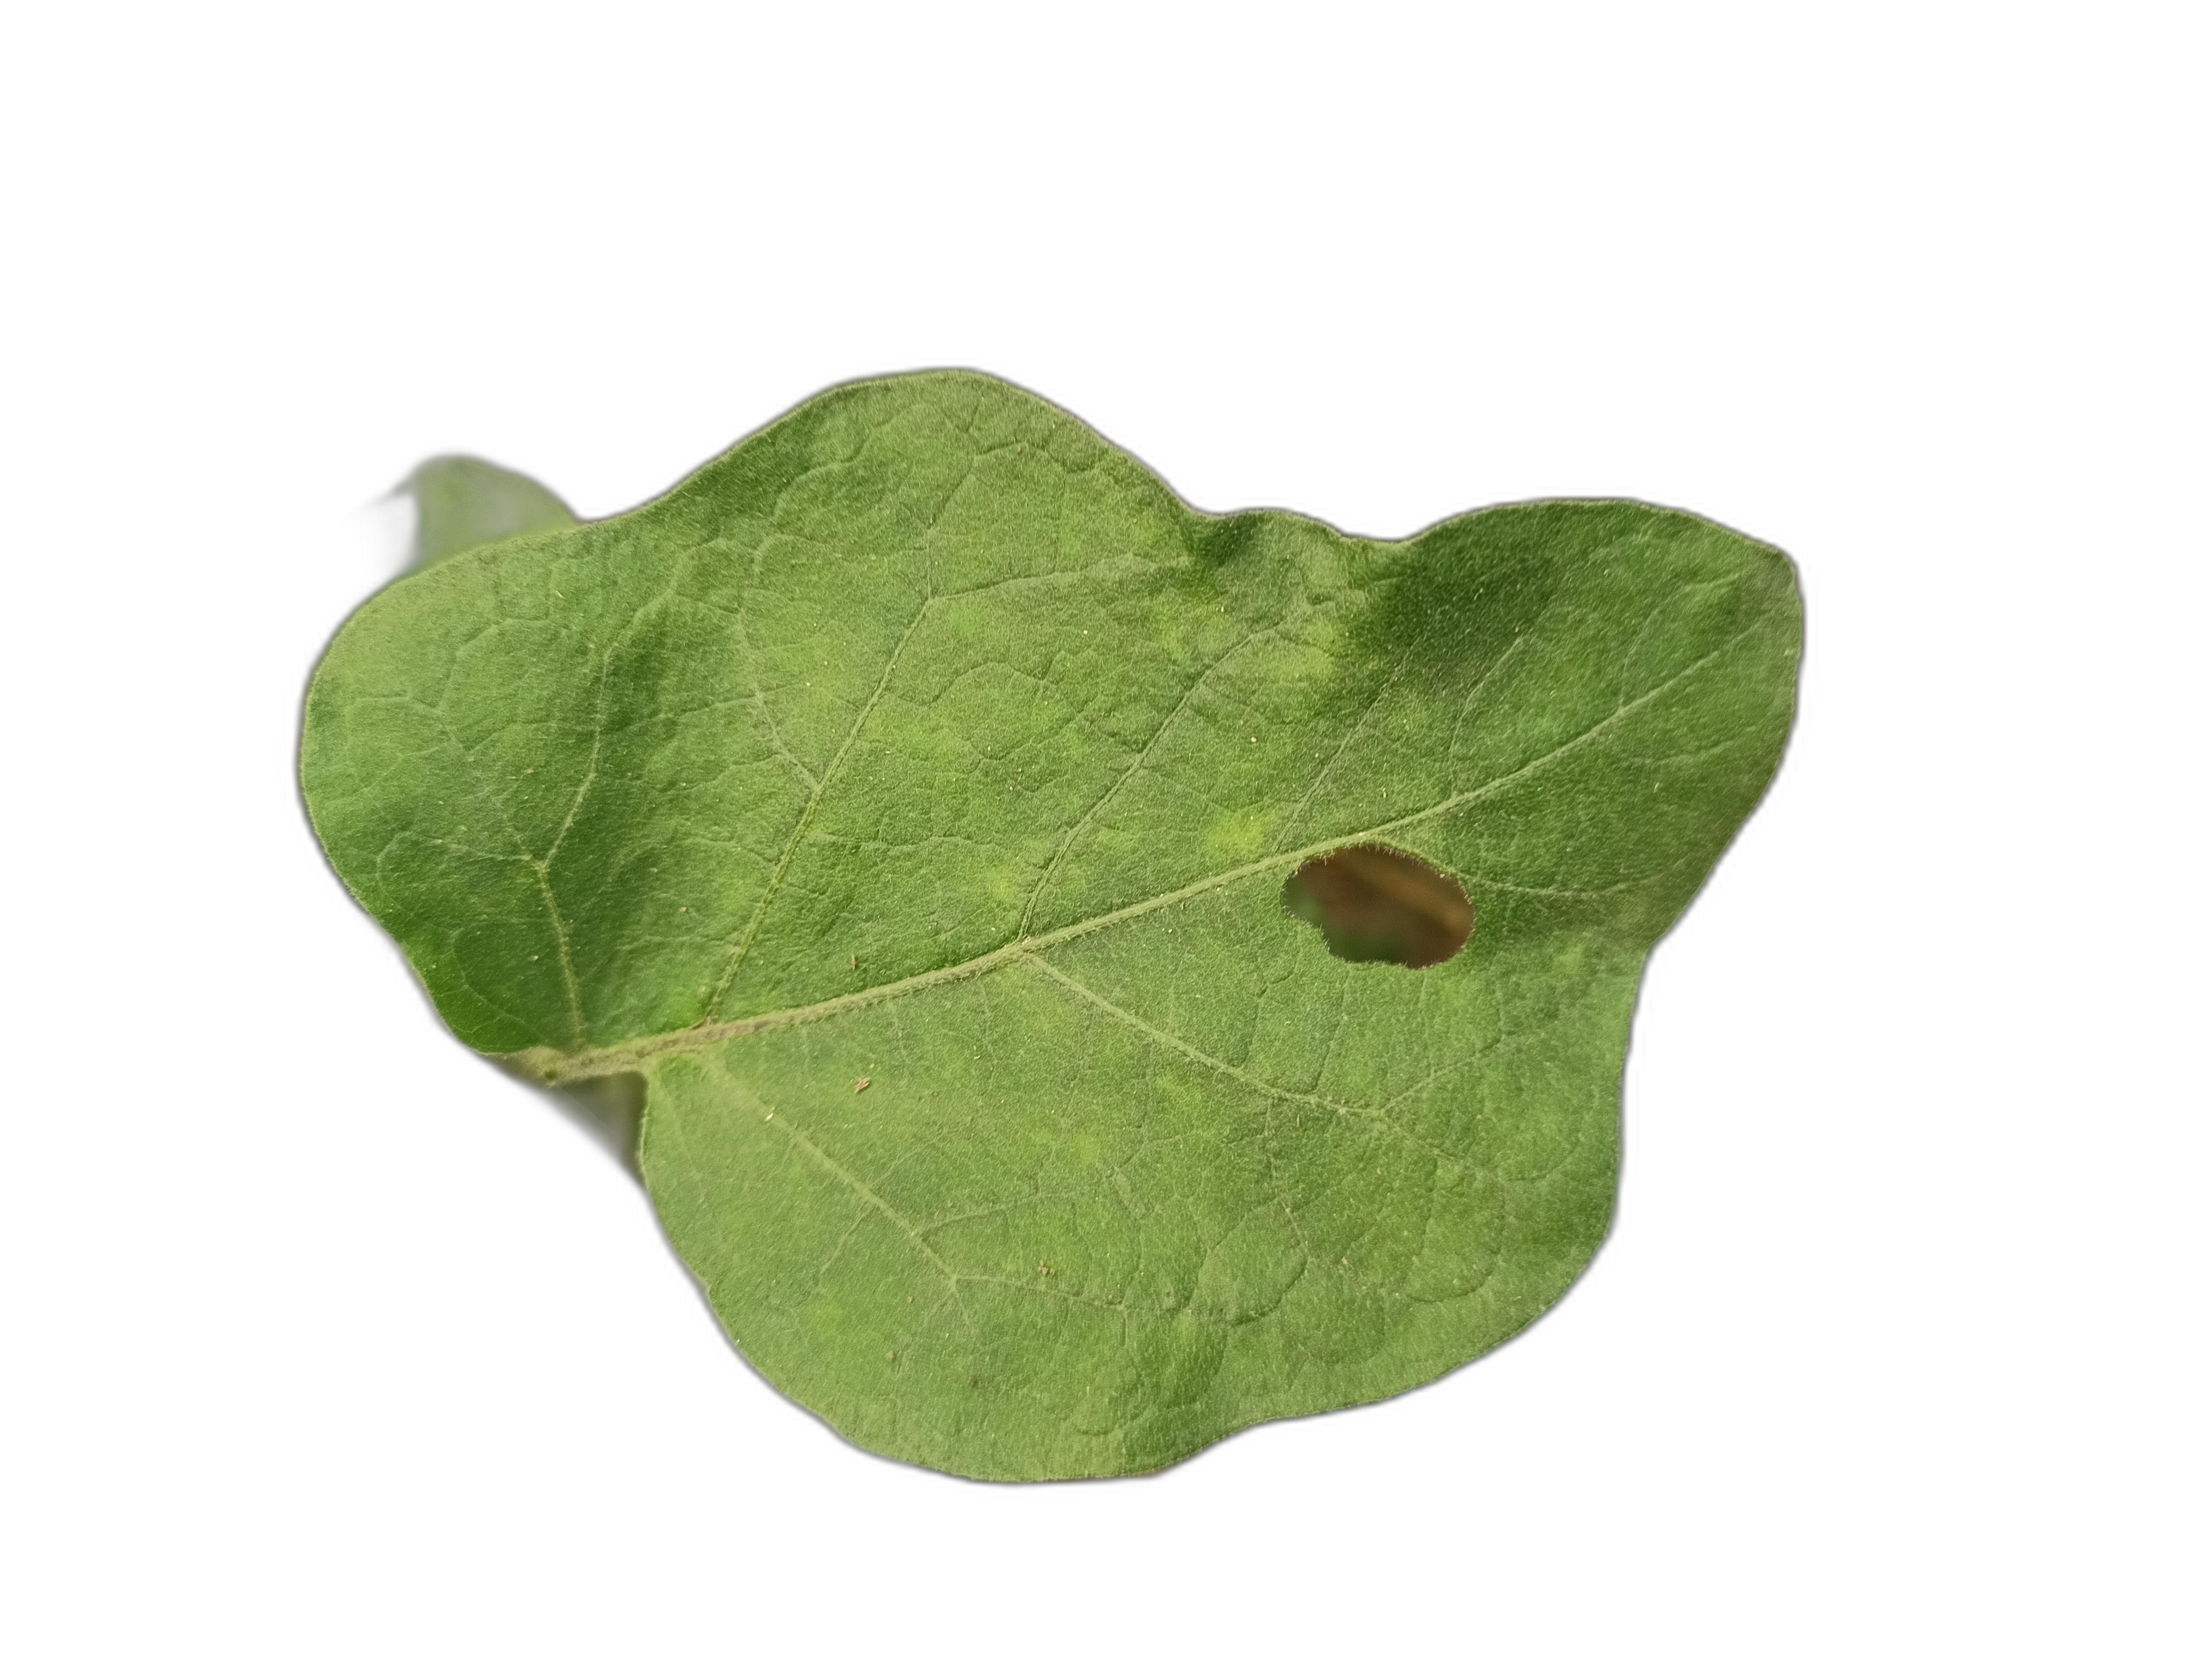
Label: Insect Pest Disease